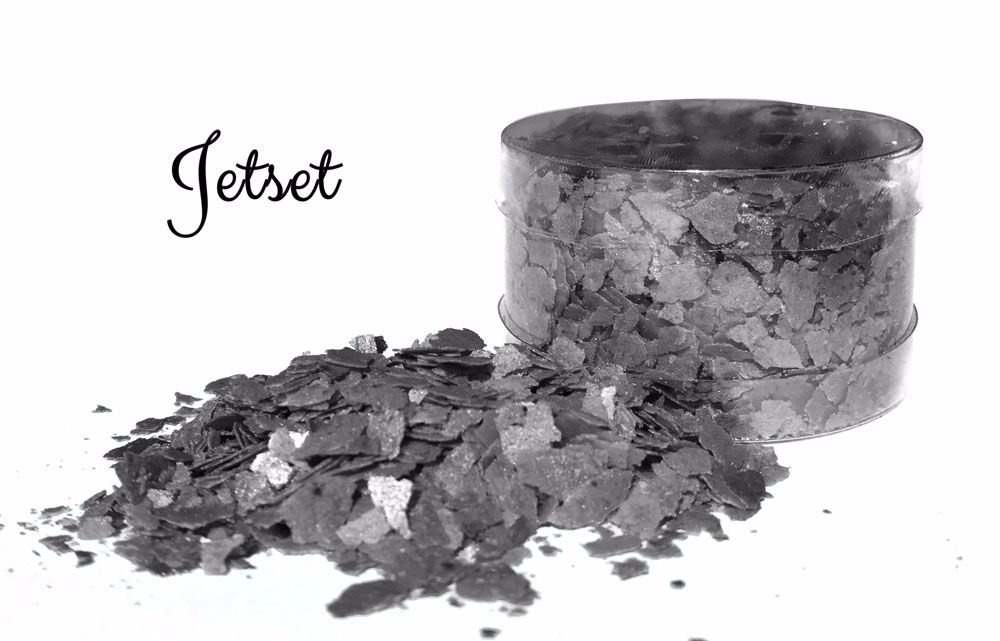
Item Name: Crystal Candy Edible Flakes, Jet Set
Bullet Point 1: These innovative edible flakes offer cake decorators a new creative tool with which to make stunning cakes
Bullet Point 2: These ultra unique Crystal Candy flakes are 100-percent edible and a great way to add color and sparkle to your baked masterpieces
Bullet Point 3: Just a sprinkle creates beautiful effects, providing a on-trend sequin effect or sparkle
Bullet Point 4: Each container has enough to cover a 4- to 6-inch cake on the top and sides
Bullet Point 5: Potato starch, shellac, colors
Product Description: Edible Flakes by Crystal Candy. A glitter for decorating cakes, providing an on-trend sequin effect or simply sprinkling on top of cupcakes and cookies and larger cakes. These innovative edible flakes offer cake decorators a creative way to make stunning cakes. Flakes can be applied by sprinkling onto a moist surface.These unique Crystal Candy flakes are 100-percent edible and a great way to add color and sparkle to your baked masterpieces. Available in beautifully created clear plastic containers with appropriate labels carrying information on weight, best before date and ingredients, each container is filled with enough flakes to cover a 4- to 6-inch cake on the top and sides. Potato starch, shellac, colors.
Value: 1.0
Unit: Count

Price: 12.02